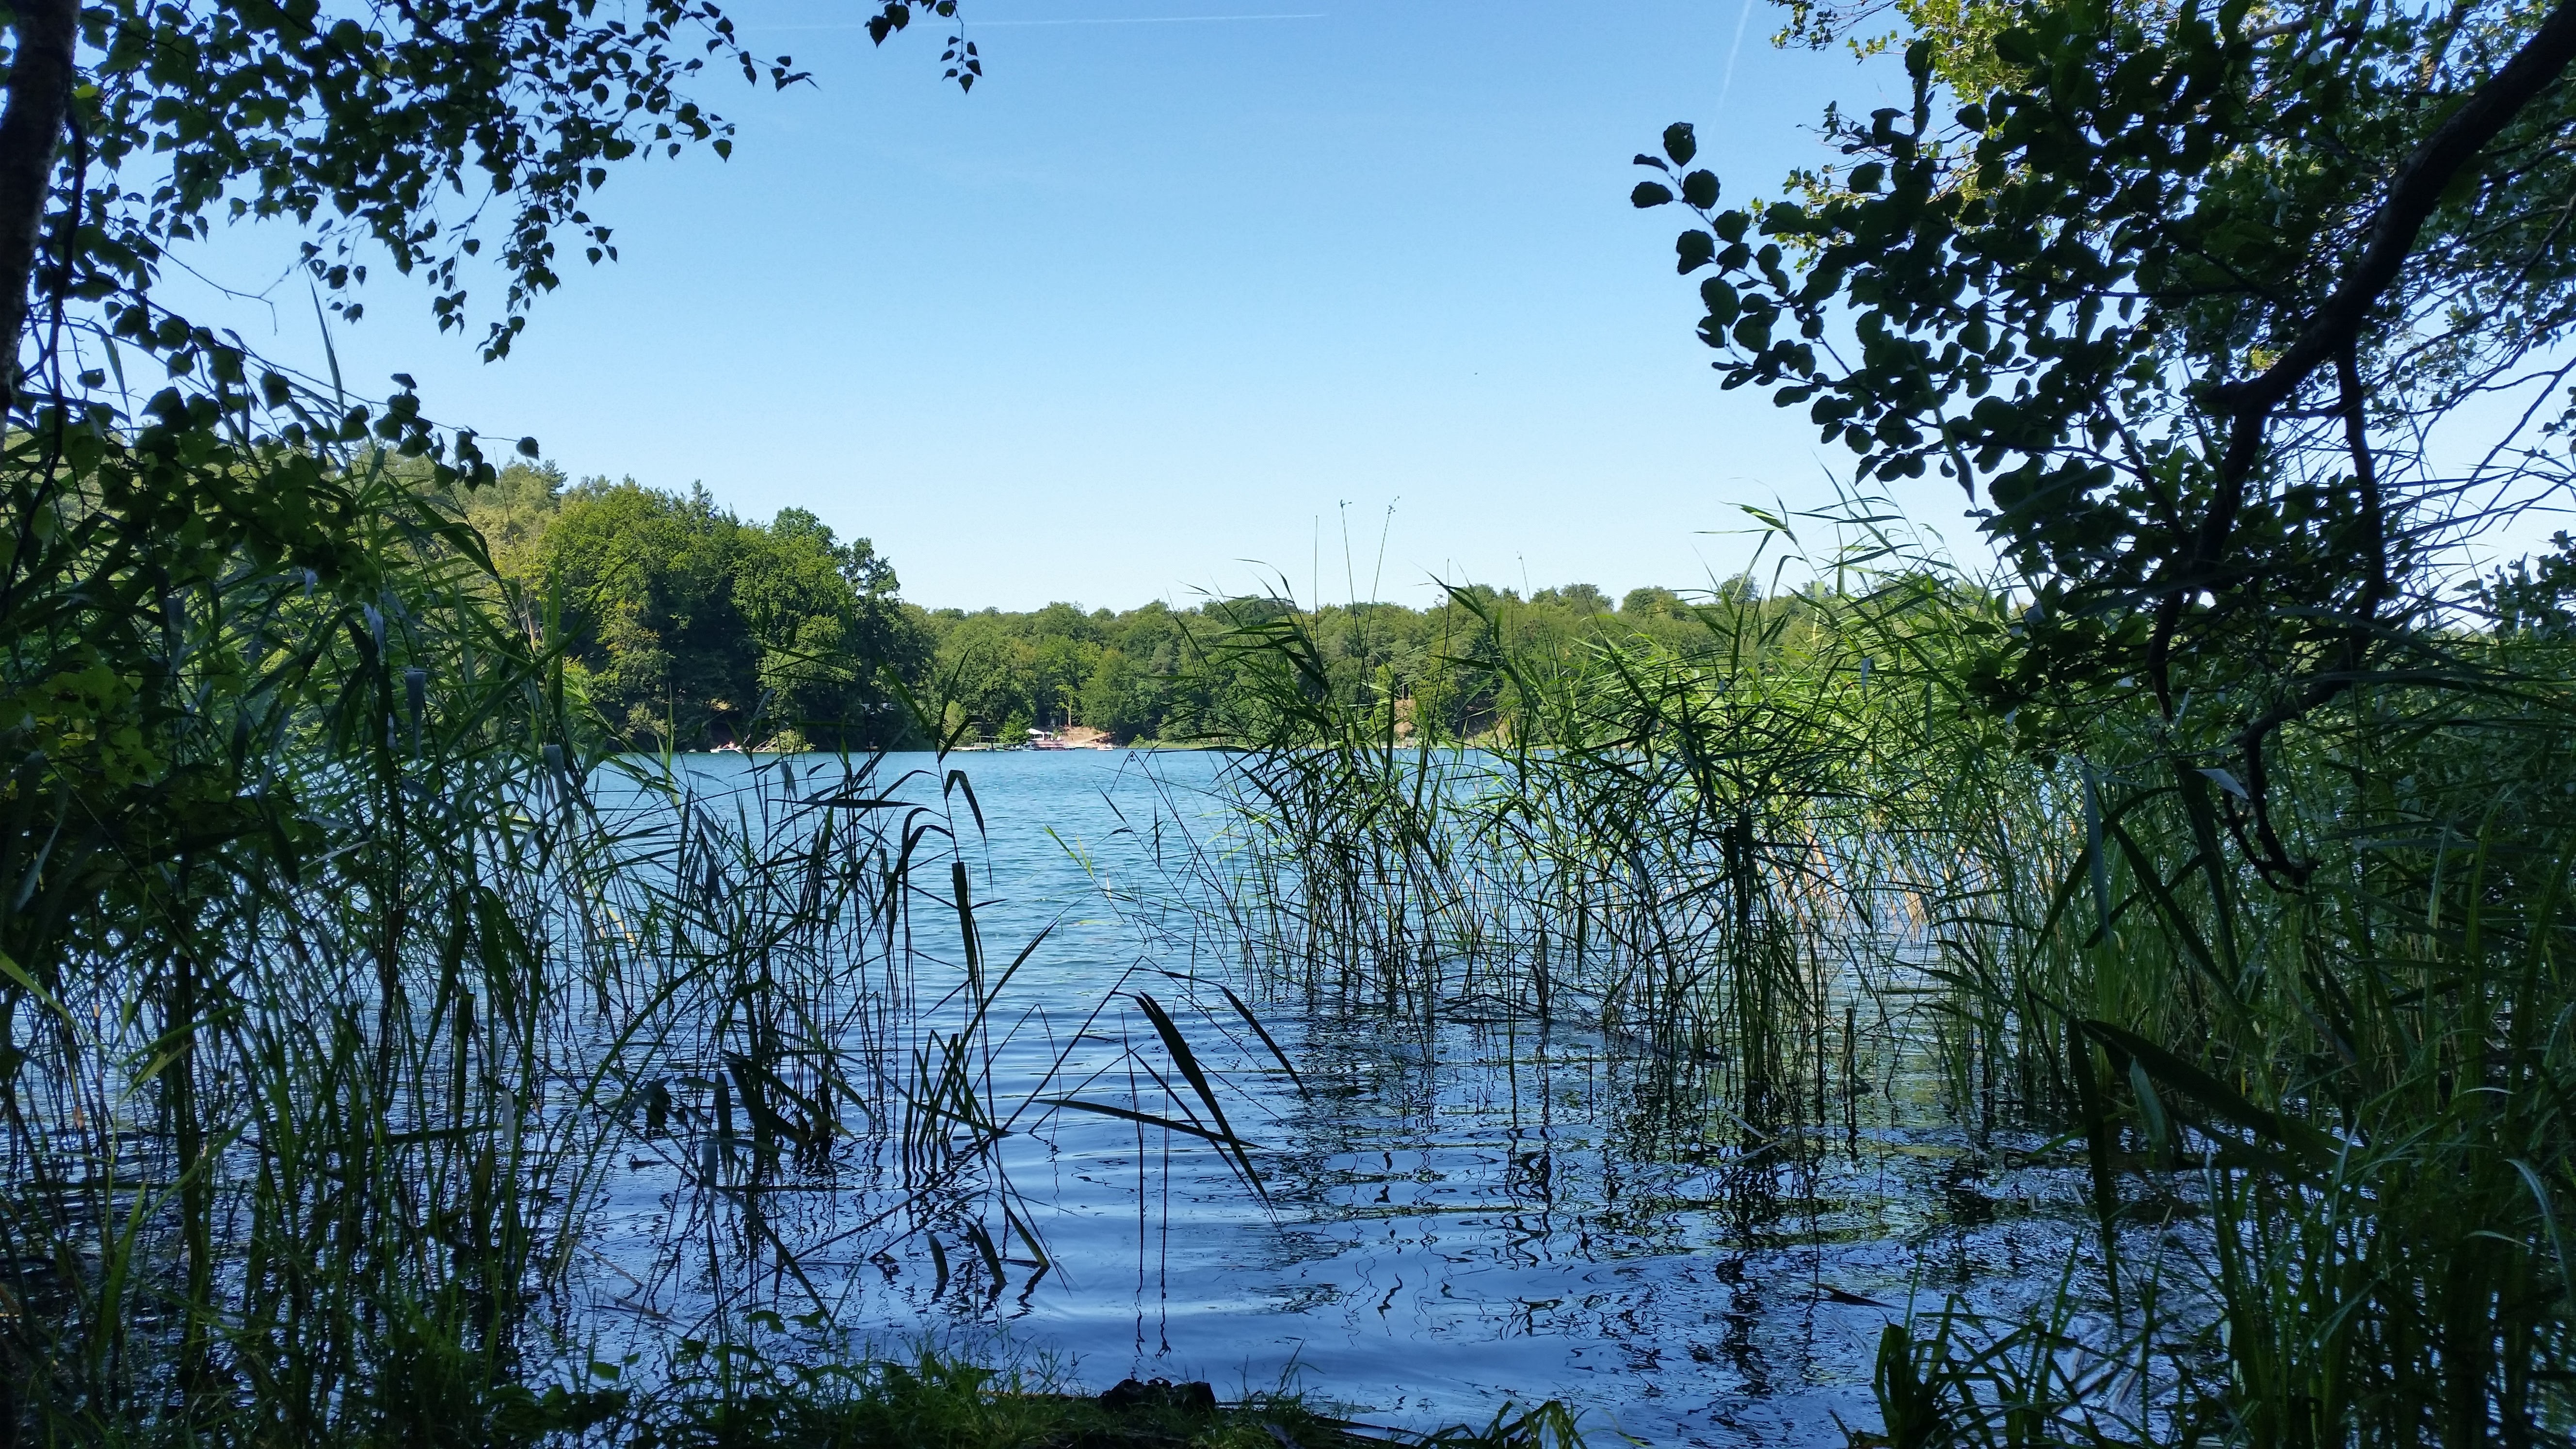
tree, water, forest, swamp, lake, river, pond, reflection, park, reservoir, waterway, body of water, bank, wetland, berlin, habitat, ecosystem, brandenburg, fish pond, liepnitzsee, natural environment, woody plant, bayou